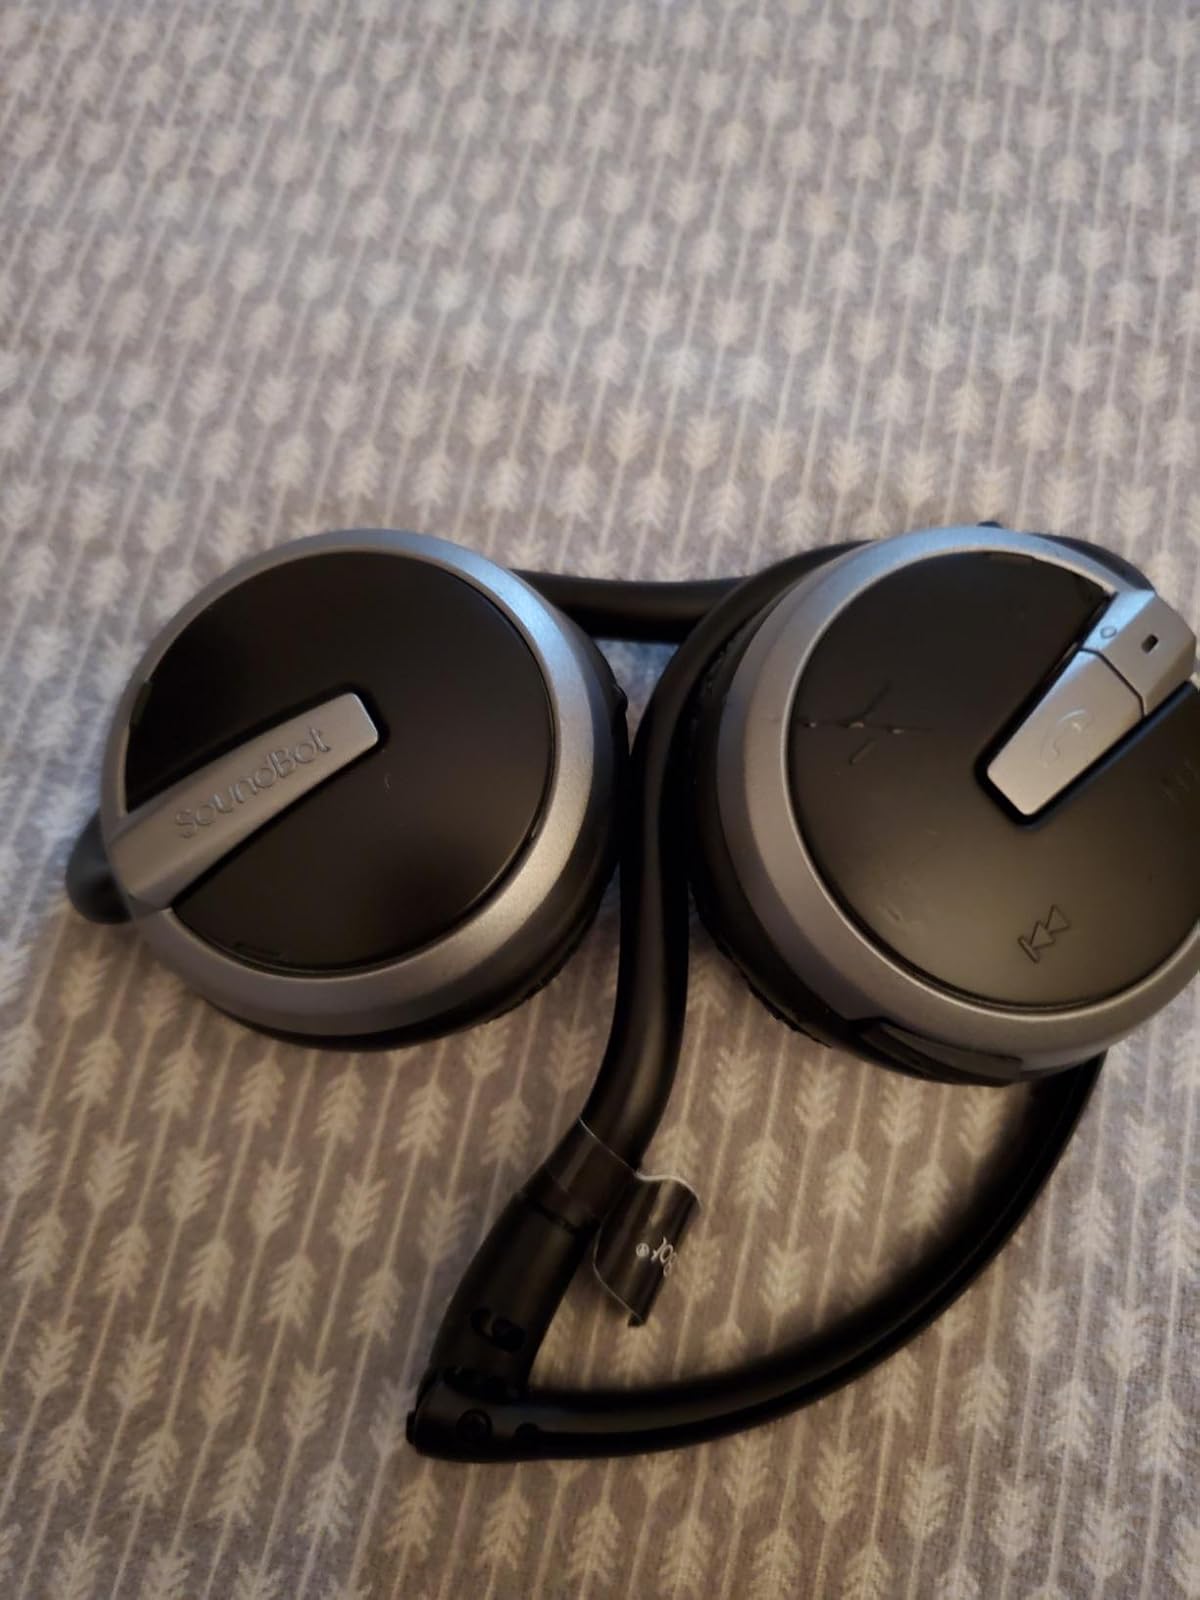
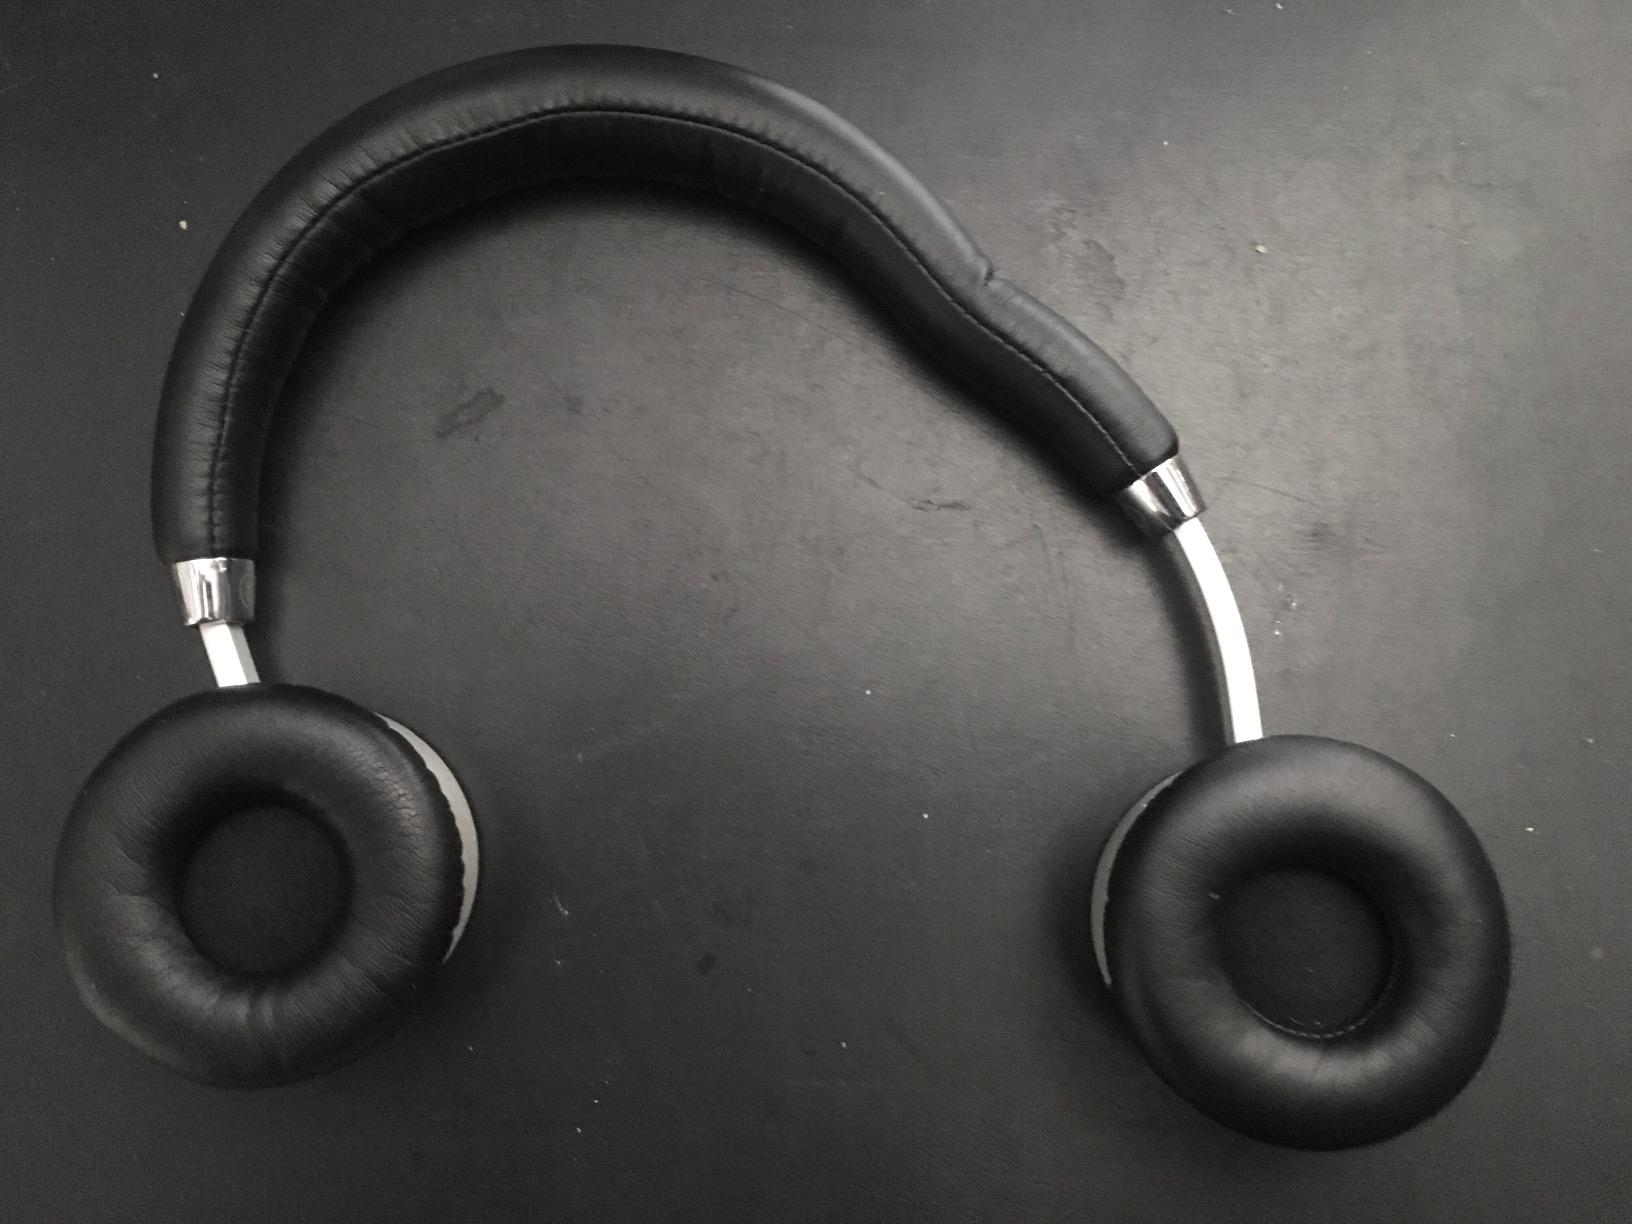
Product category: headphones
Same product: no